David Burrowes

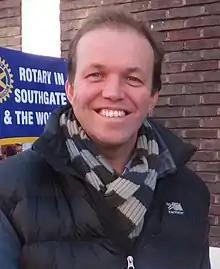
Burrowes in 2013

David John Barrington Burrowes (born 12 June 1969) is a British politician. He was the Conservative Member of Parliament for Enfield Southgate from 2005 to 2017, and is the co-founder of the Conservative Christian Fellowship. He has been the Chairman of the Equity Release Council since 2017.